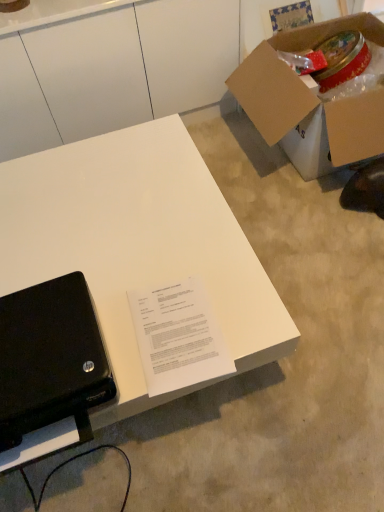
Question: From a real-world perspective, locate the laptop positioned vertically above the white paper at center. Your answer should be formatted as a tuple, i.e. [(x, y)], where the tuple contains the x and y coordinates of a point satisfying the conditions above.
Answer: [(0.130, 0.701)]